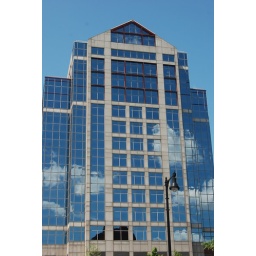
Clouds reflected in the glass on this building in Downtown Boston MA. Boston 05302009 020